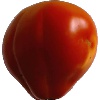
Label: Tomato 1